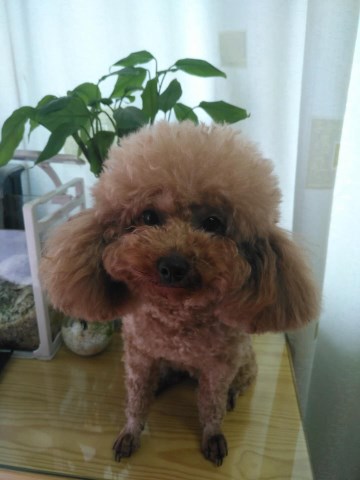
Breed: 7449-n000128-teddy